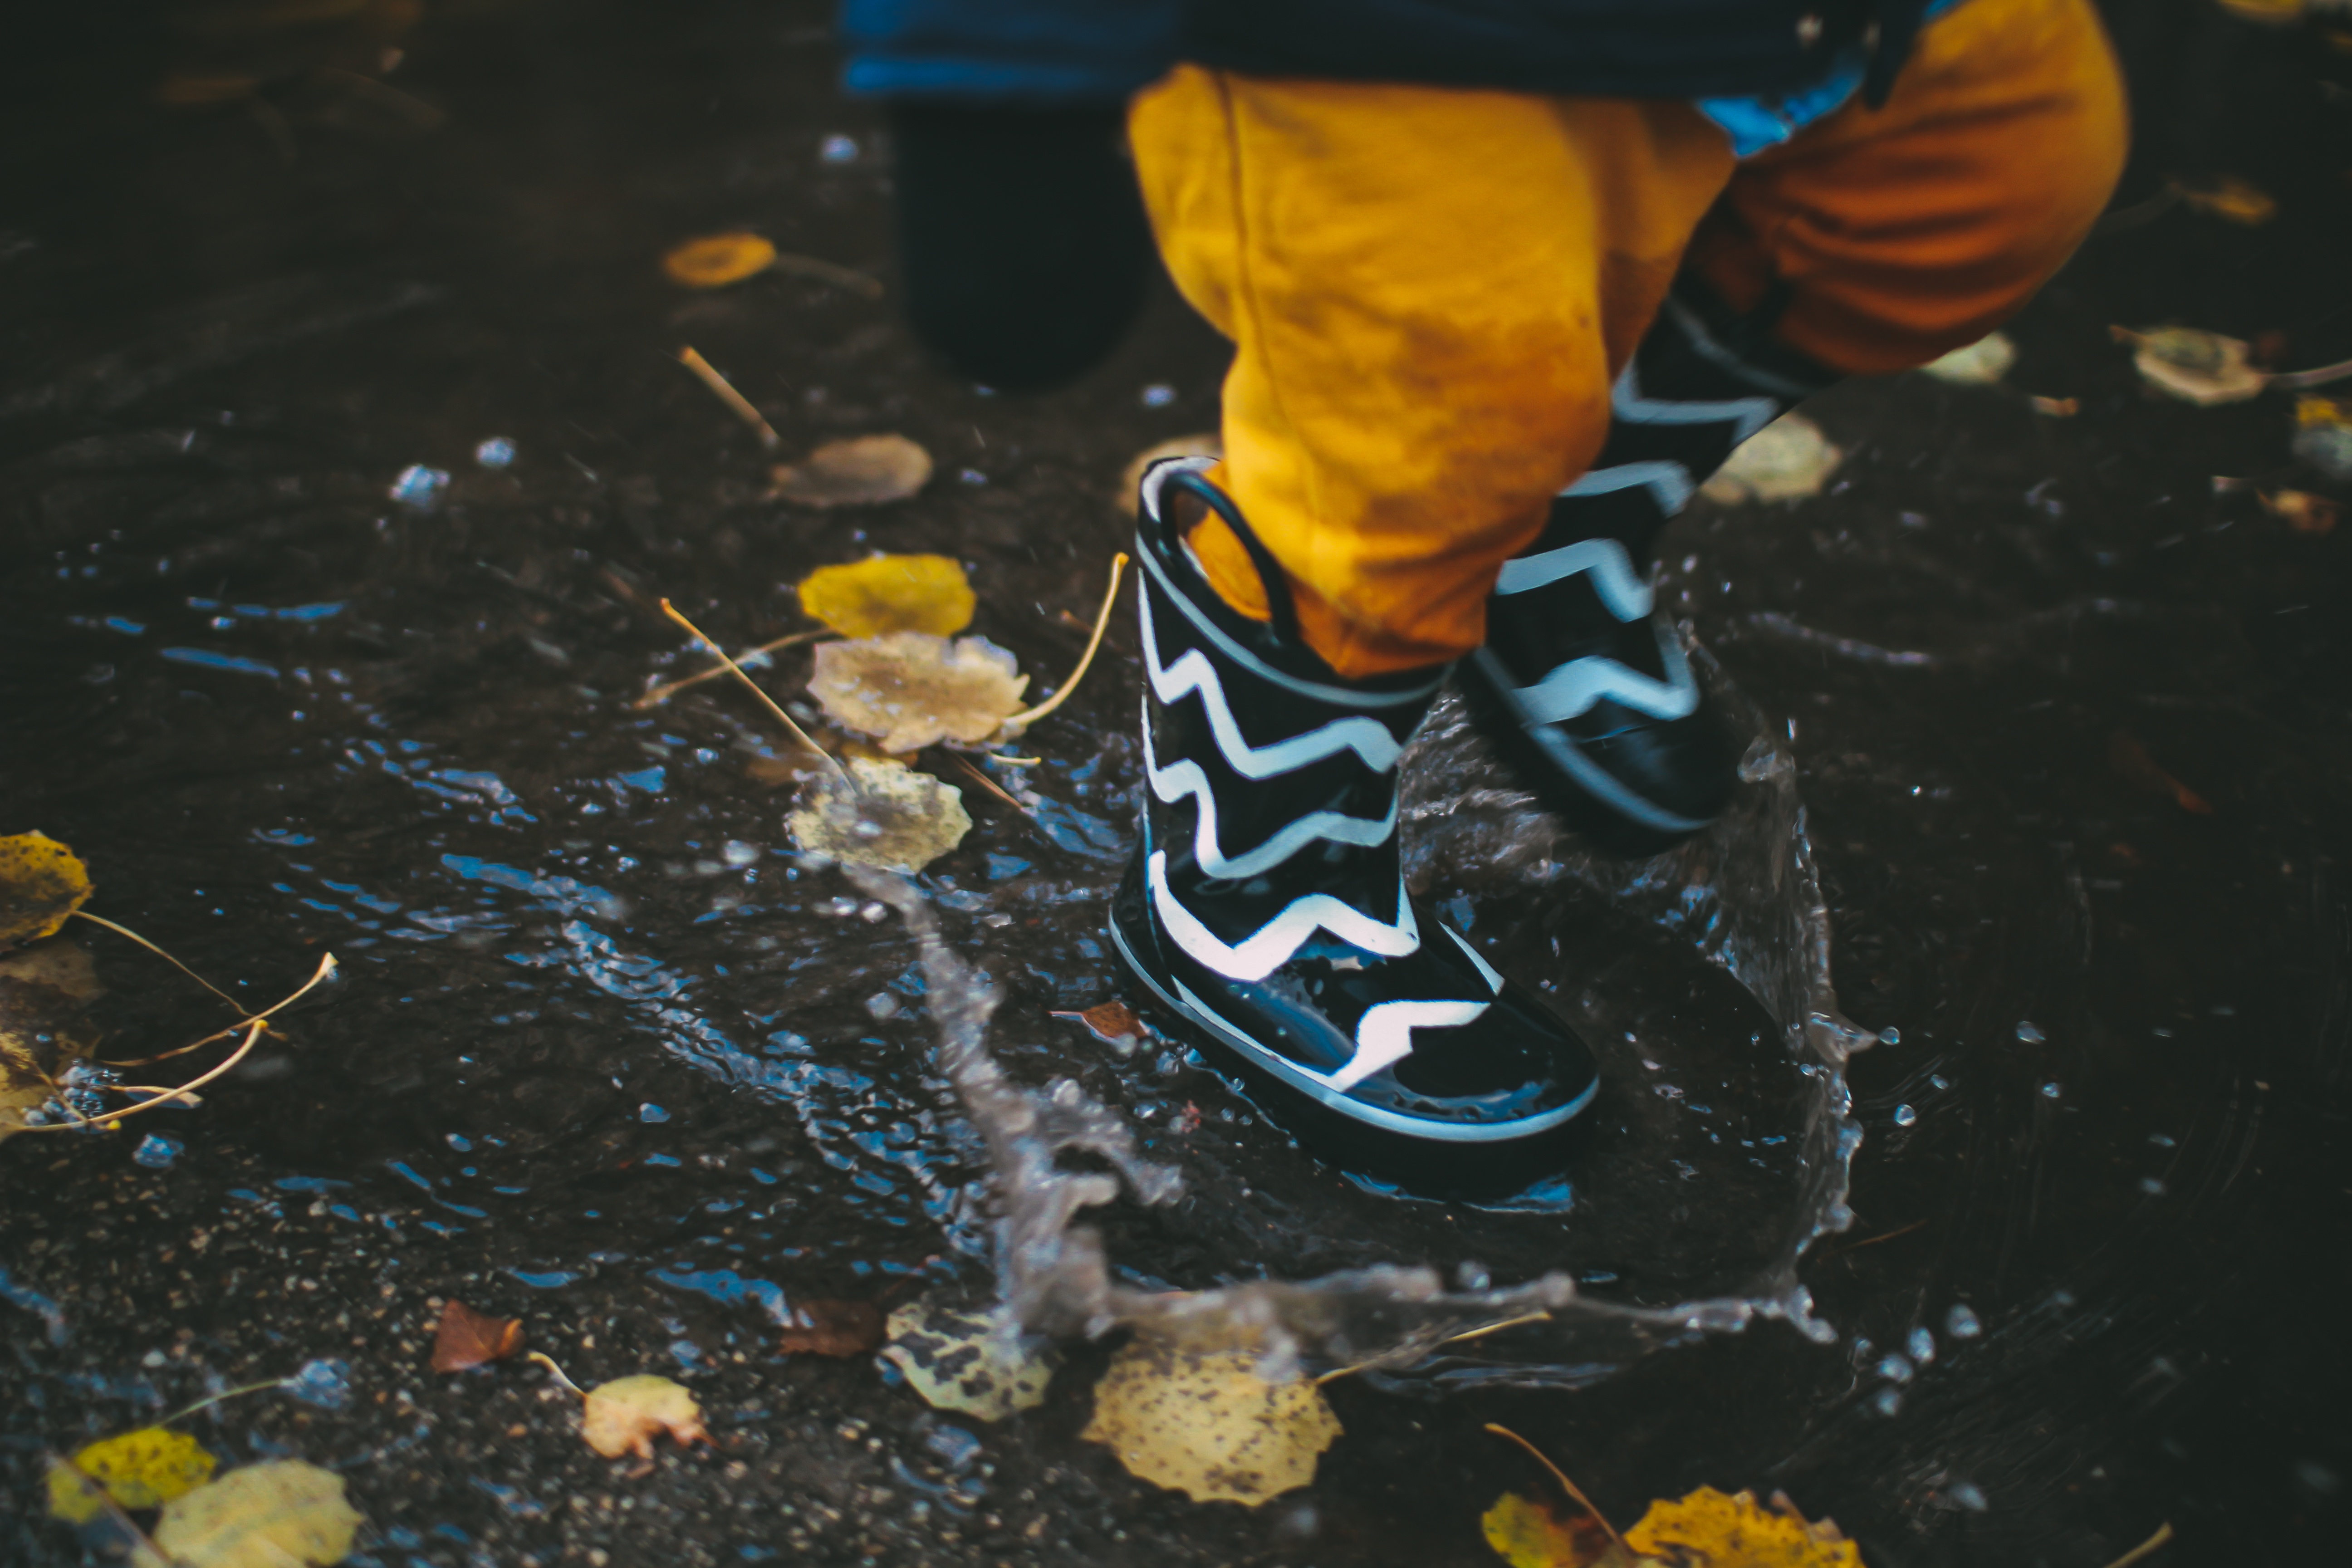
water, splash, puddle, biology, yellow, fish, splashing, rubber boot, marine biology